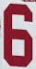
Number: 6